Johnny Galecki

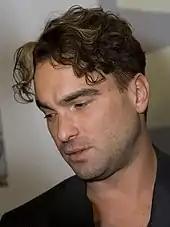
Galecki in July 2008

After working in the Chicago theatre scene as a young child, Galecki made his onscreen acting debut in the 1987 CBS miniseries "Murder Ordained" with JoBeth Williams and future "Roseanne" co-star John Goodman. In 1989, Galecki portrayed Rusty Griswold in "National Lampoon's Christmas Vacation". In 1990, he was cast as Danny Nash, the son of Robert Urich's lead character, on the NBC comedy "American Dreamer"; the following season, he was a regular cast member on the ABC sitcom "Billy", a spin-off from "Head of the Class". He appeared in one episode of "Blossom" in 1991, opposite his future "The Big Bang Theory" co-star Mayim Bialik. He played a young delinquent in "A Family Torn Apart", a 1993 TV movie based on a true story about a serial killer.